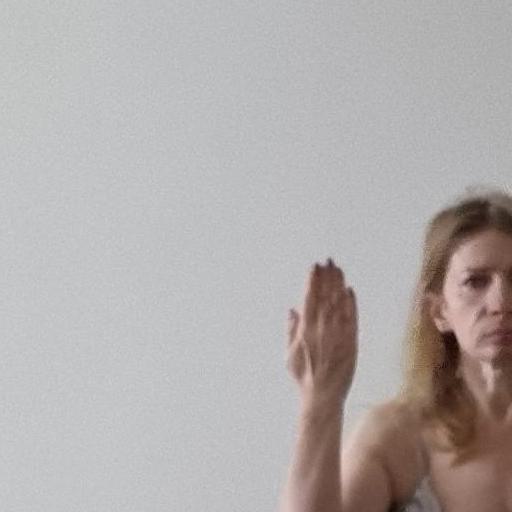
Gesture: stop_inverted